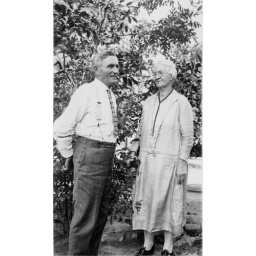
Couple of people standing in front of a tree